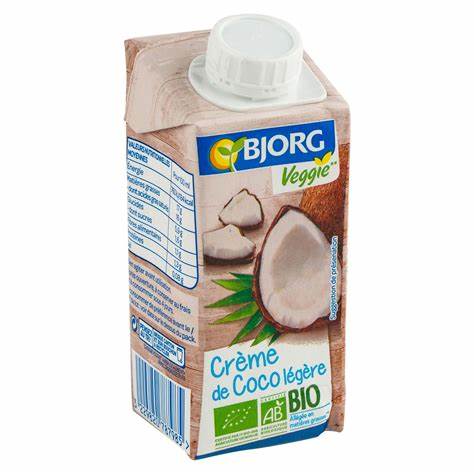
Waste category: cardboard